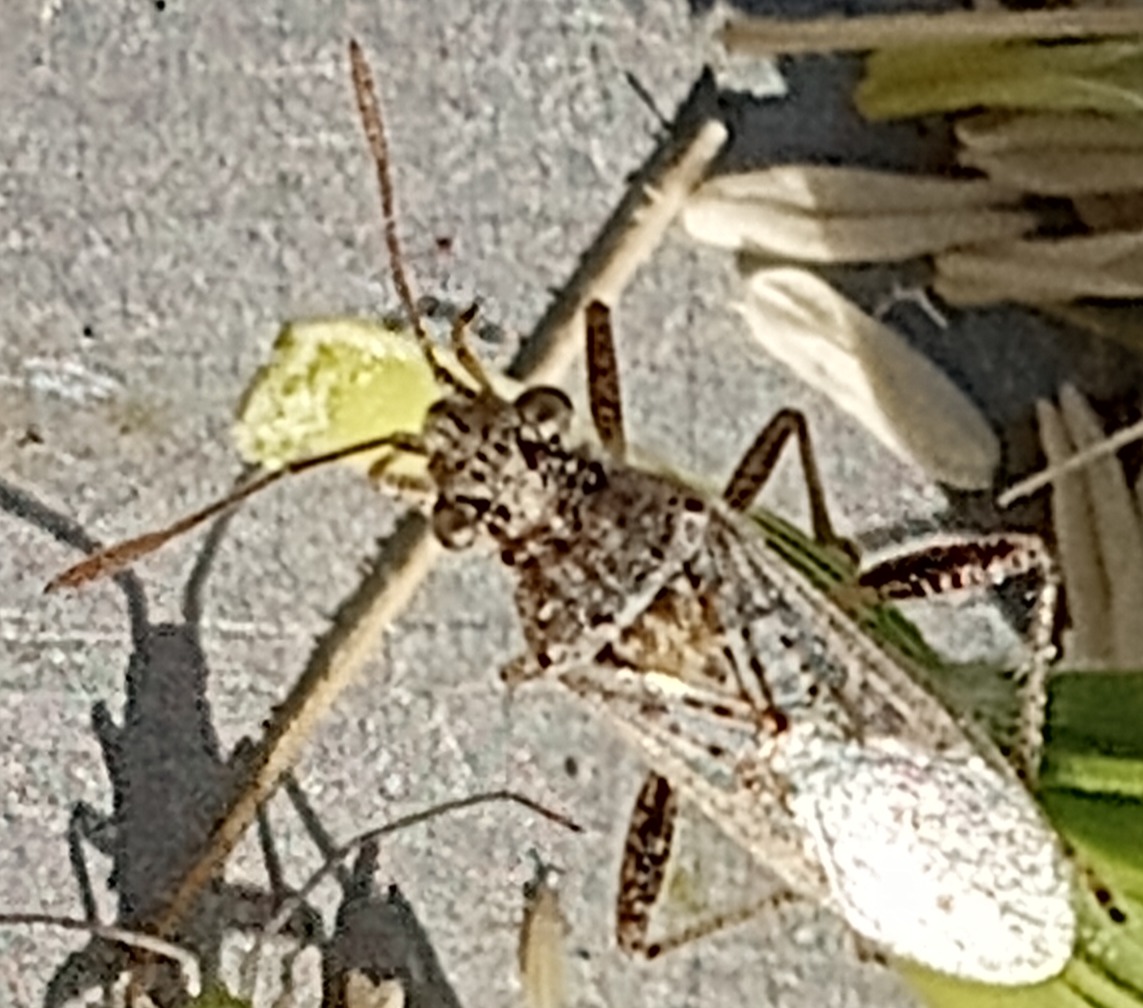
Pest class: lygus_bug